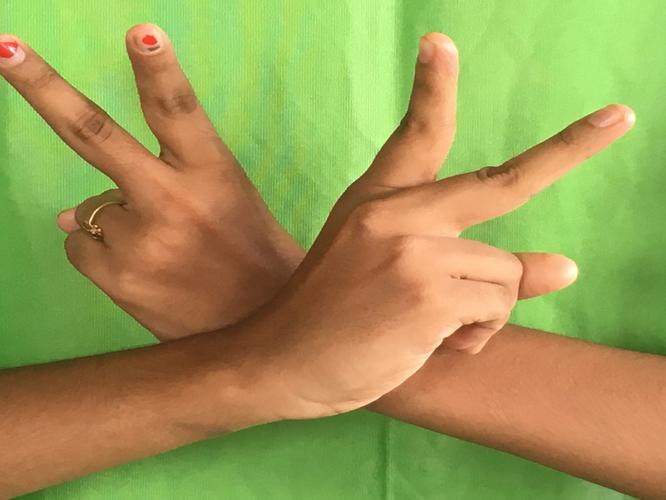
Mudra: Kartariswastika
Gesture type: double_hand